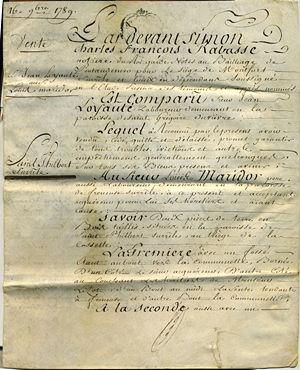
Acte notarial de vente de 1789
En droit français, le notaire est un officier public, nommé par décision du Garde des Sceaux. Il est, à ce titre, investi d’une délégation de puissance publique. Le notaire éclaire le consentement des parties et a le pouvoir de conférer un caractère authentique à tous les actes qui lui sont demandés. Il assure également la conservation des minutes.
En droit français, l'acte authentique est « celui qui a été reçu par des officiers publics ayant le droit d'instrumenter dans le lieu où l'acte a été rédigé, et avec les solennités requises ».